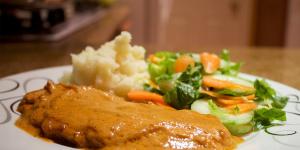
pollo a la crema